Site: saxony
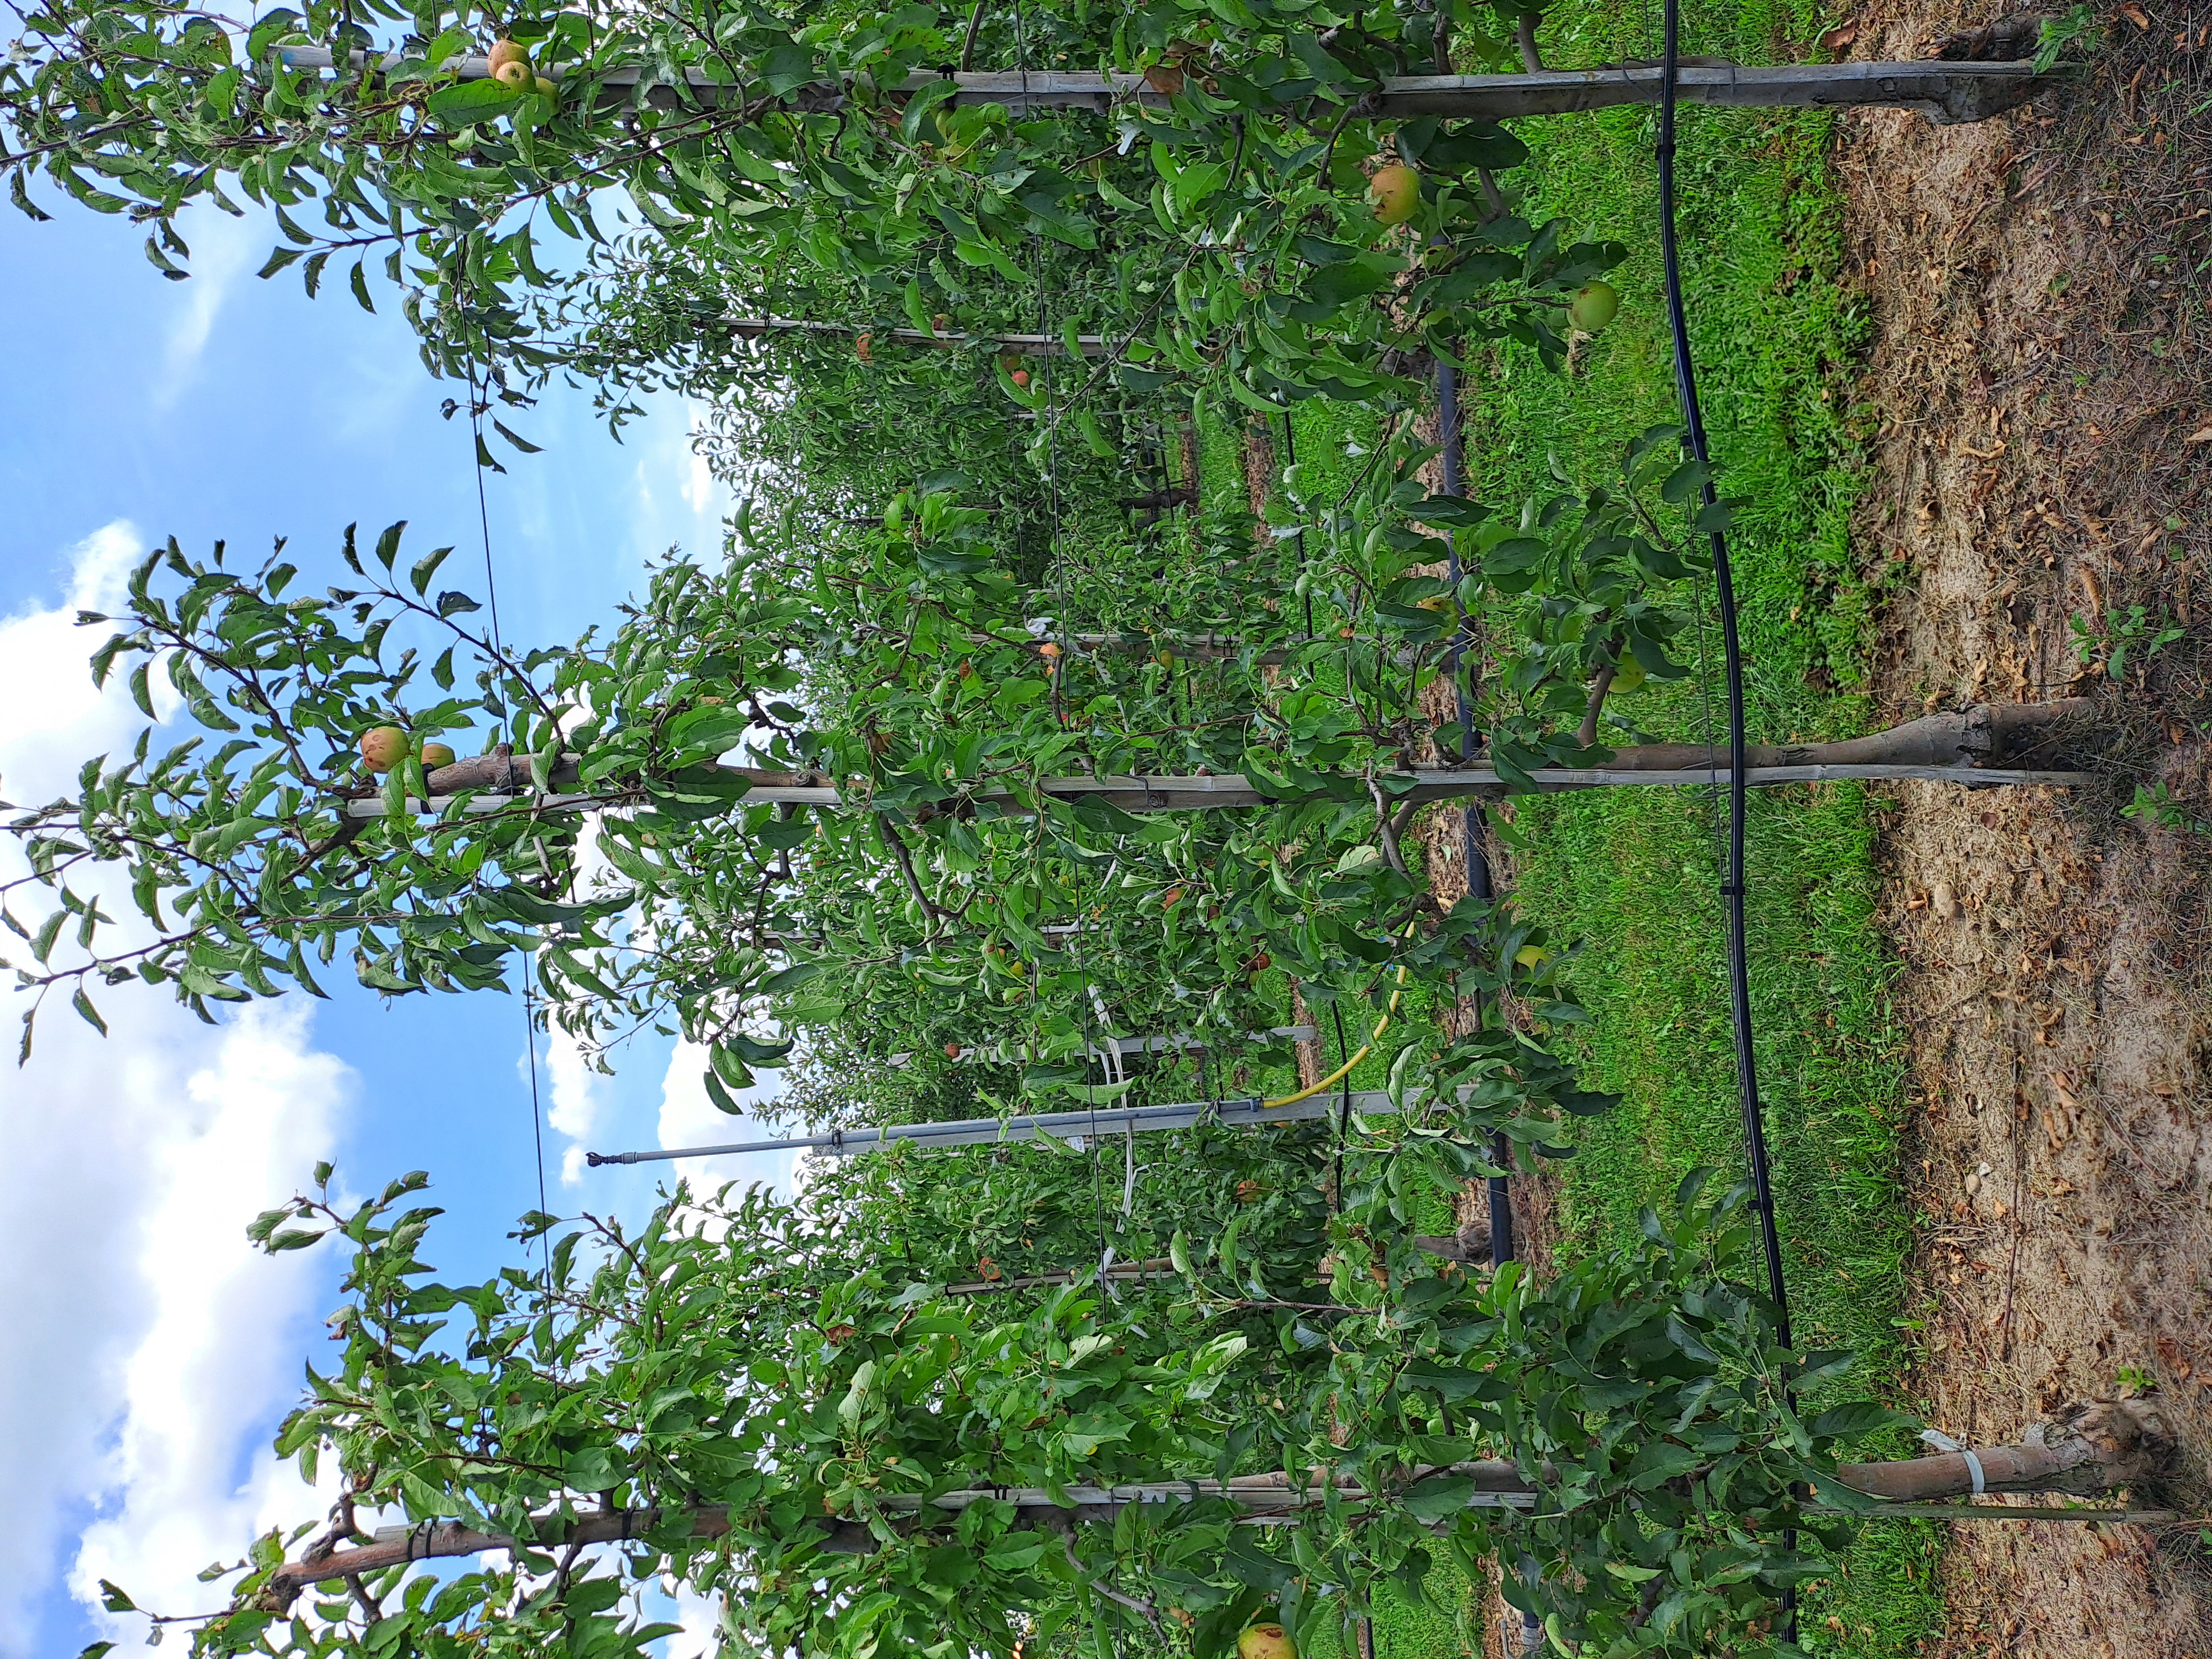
Growth stage (BBCH 85): Maturity of fruit and seed